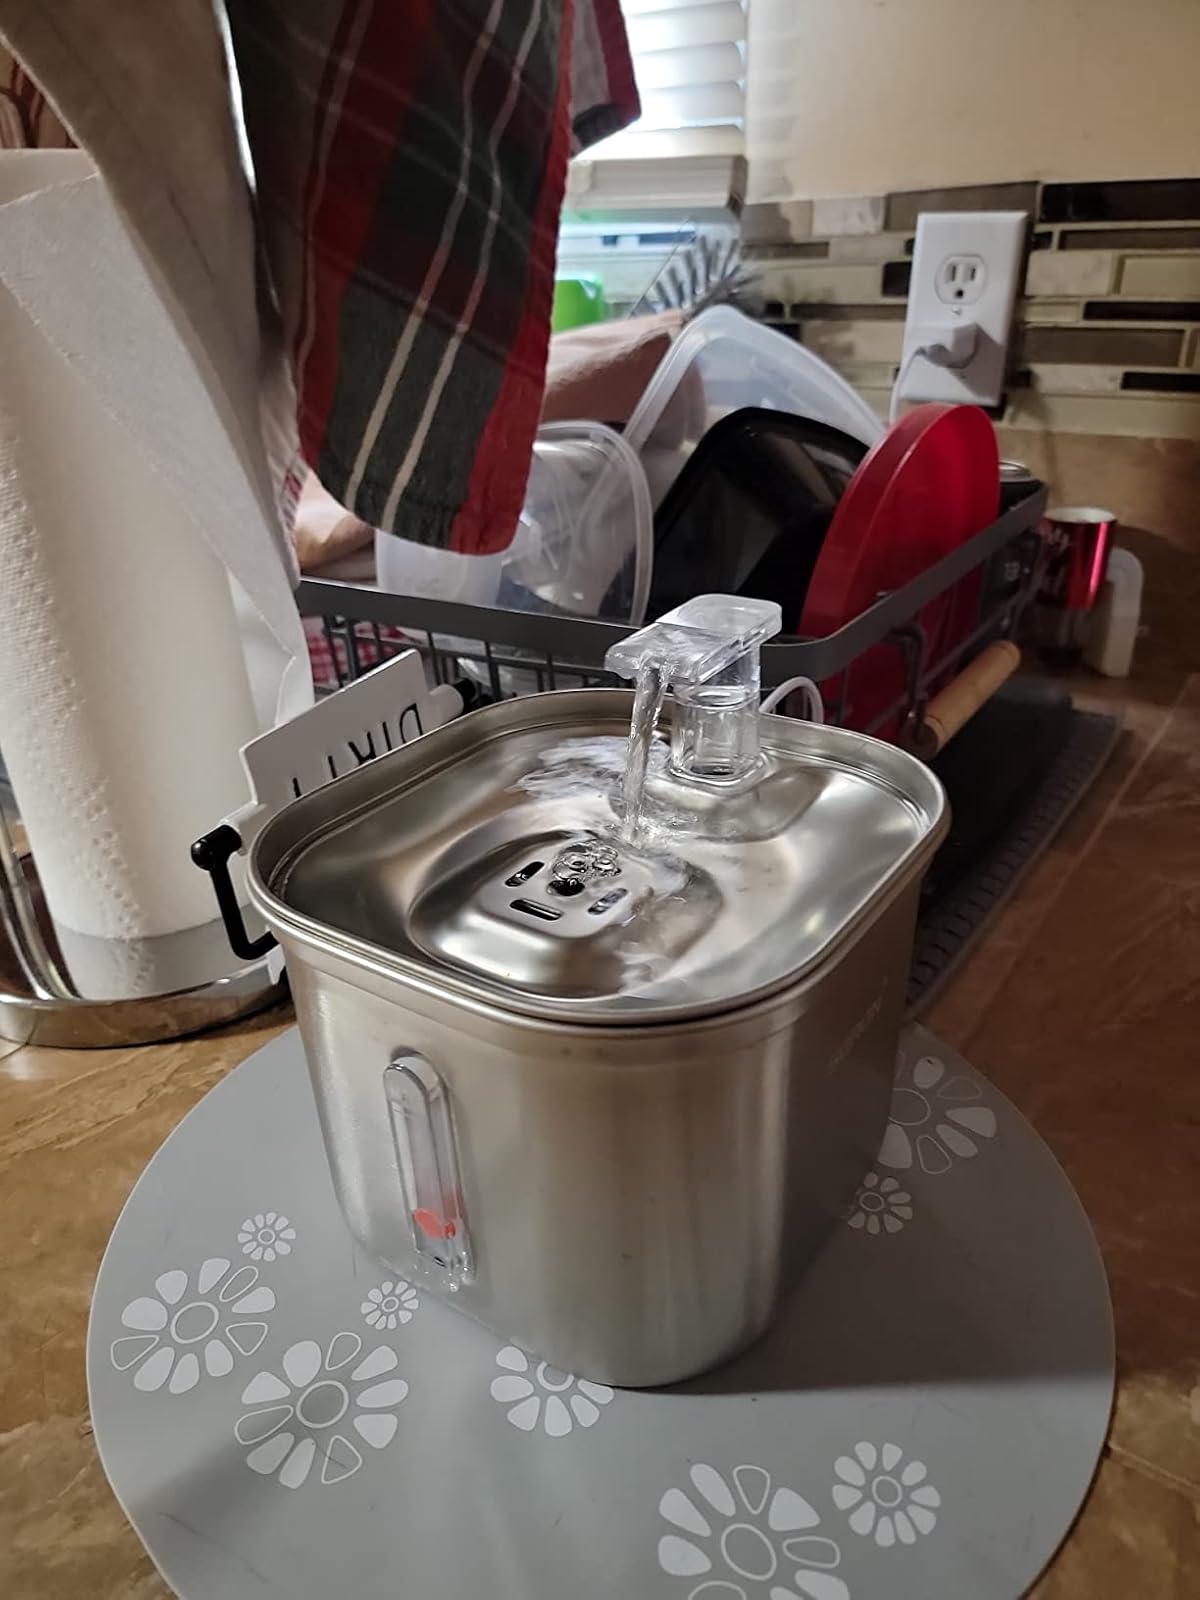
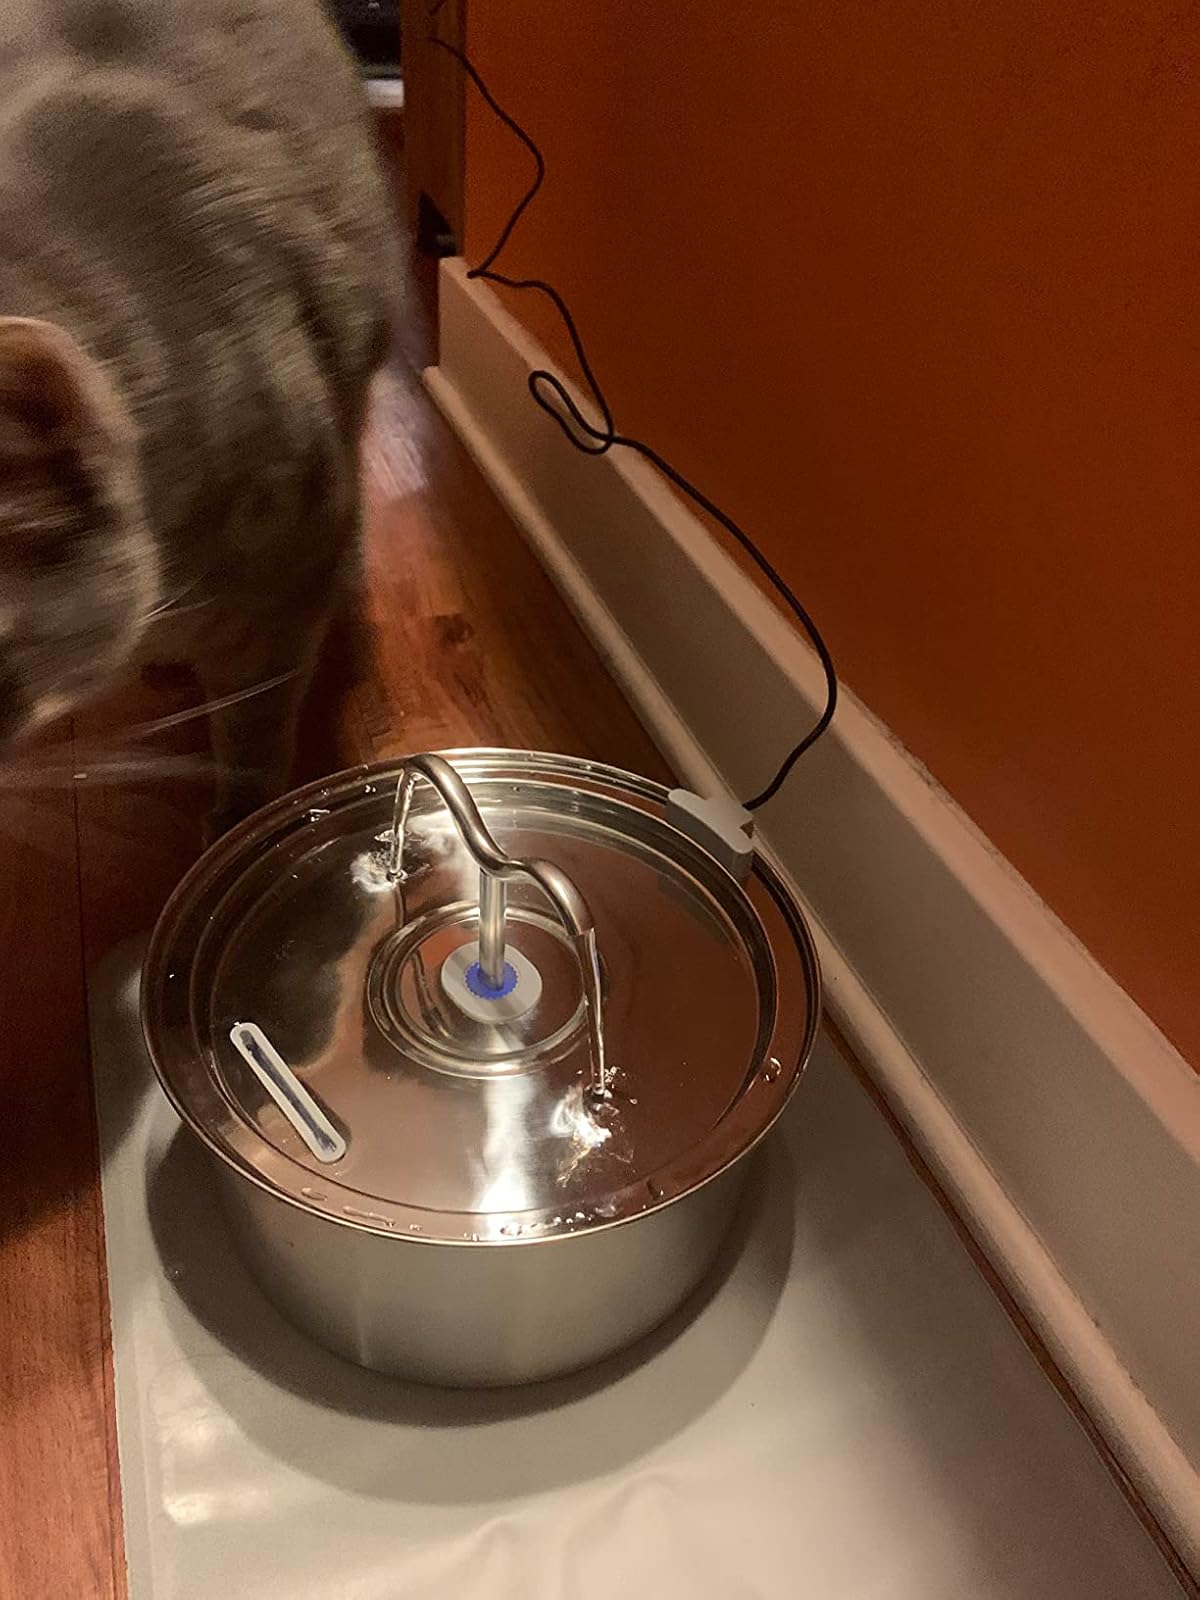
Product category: items_bowl
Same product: no